Kim Greem

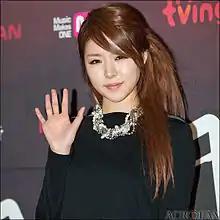
Kim Greem in 2012

Kim Geu-rim (born March 1, 1987), professionally known as Kim Greem, is a South Korean singer.